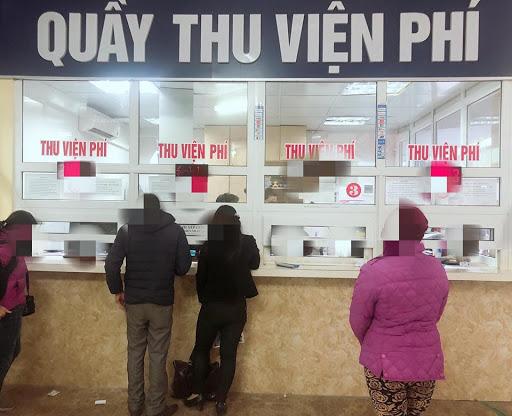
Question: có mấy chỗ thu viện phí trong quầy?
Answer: có bốn chỗ